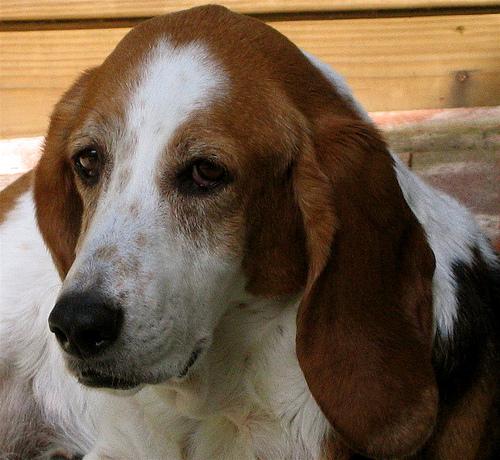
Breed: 241-n000100-basset